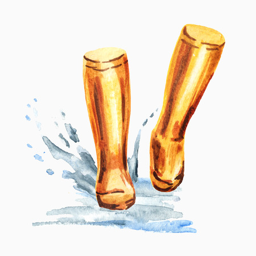
yellow rubber boots splashing in a puddle .